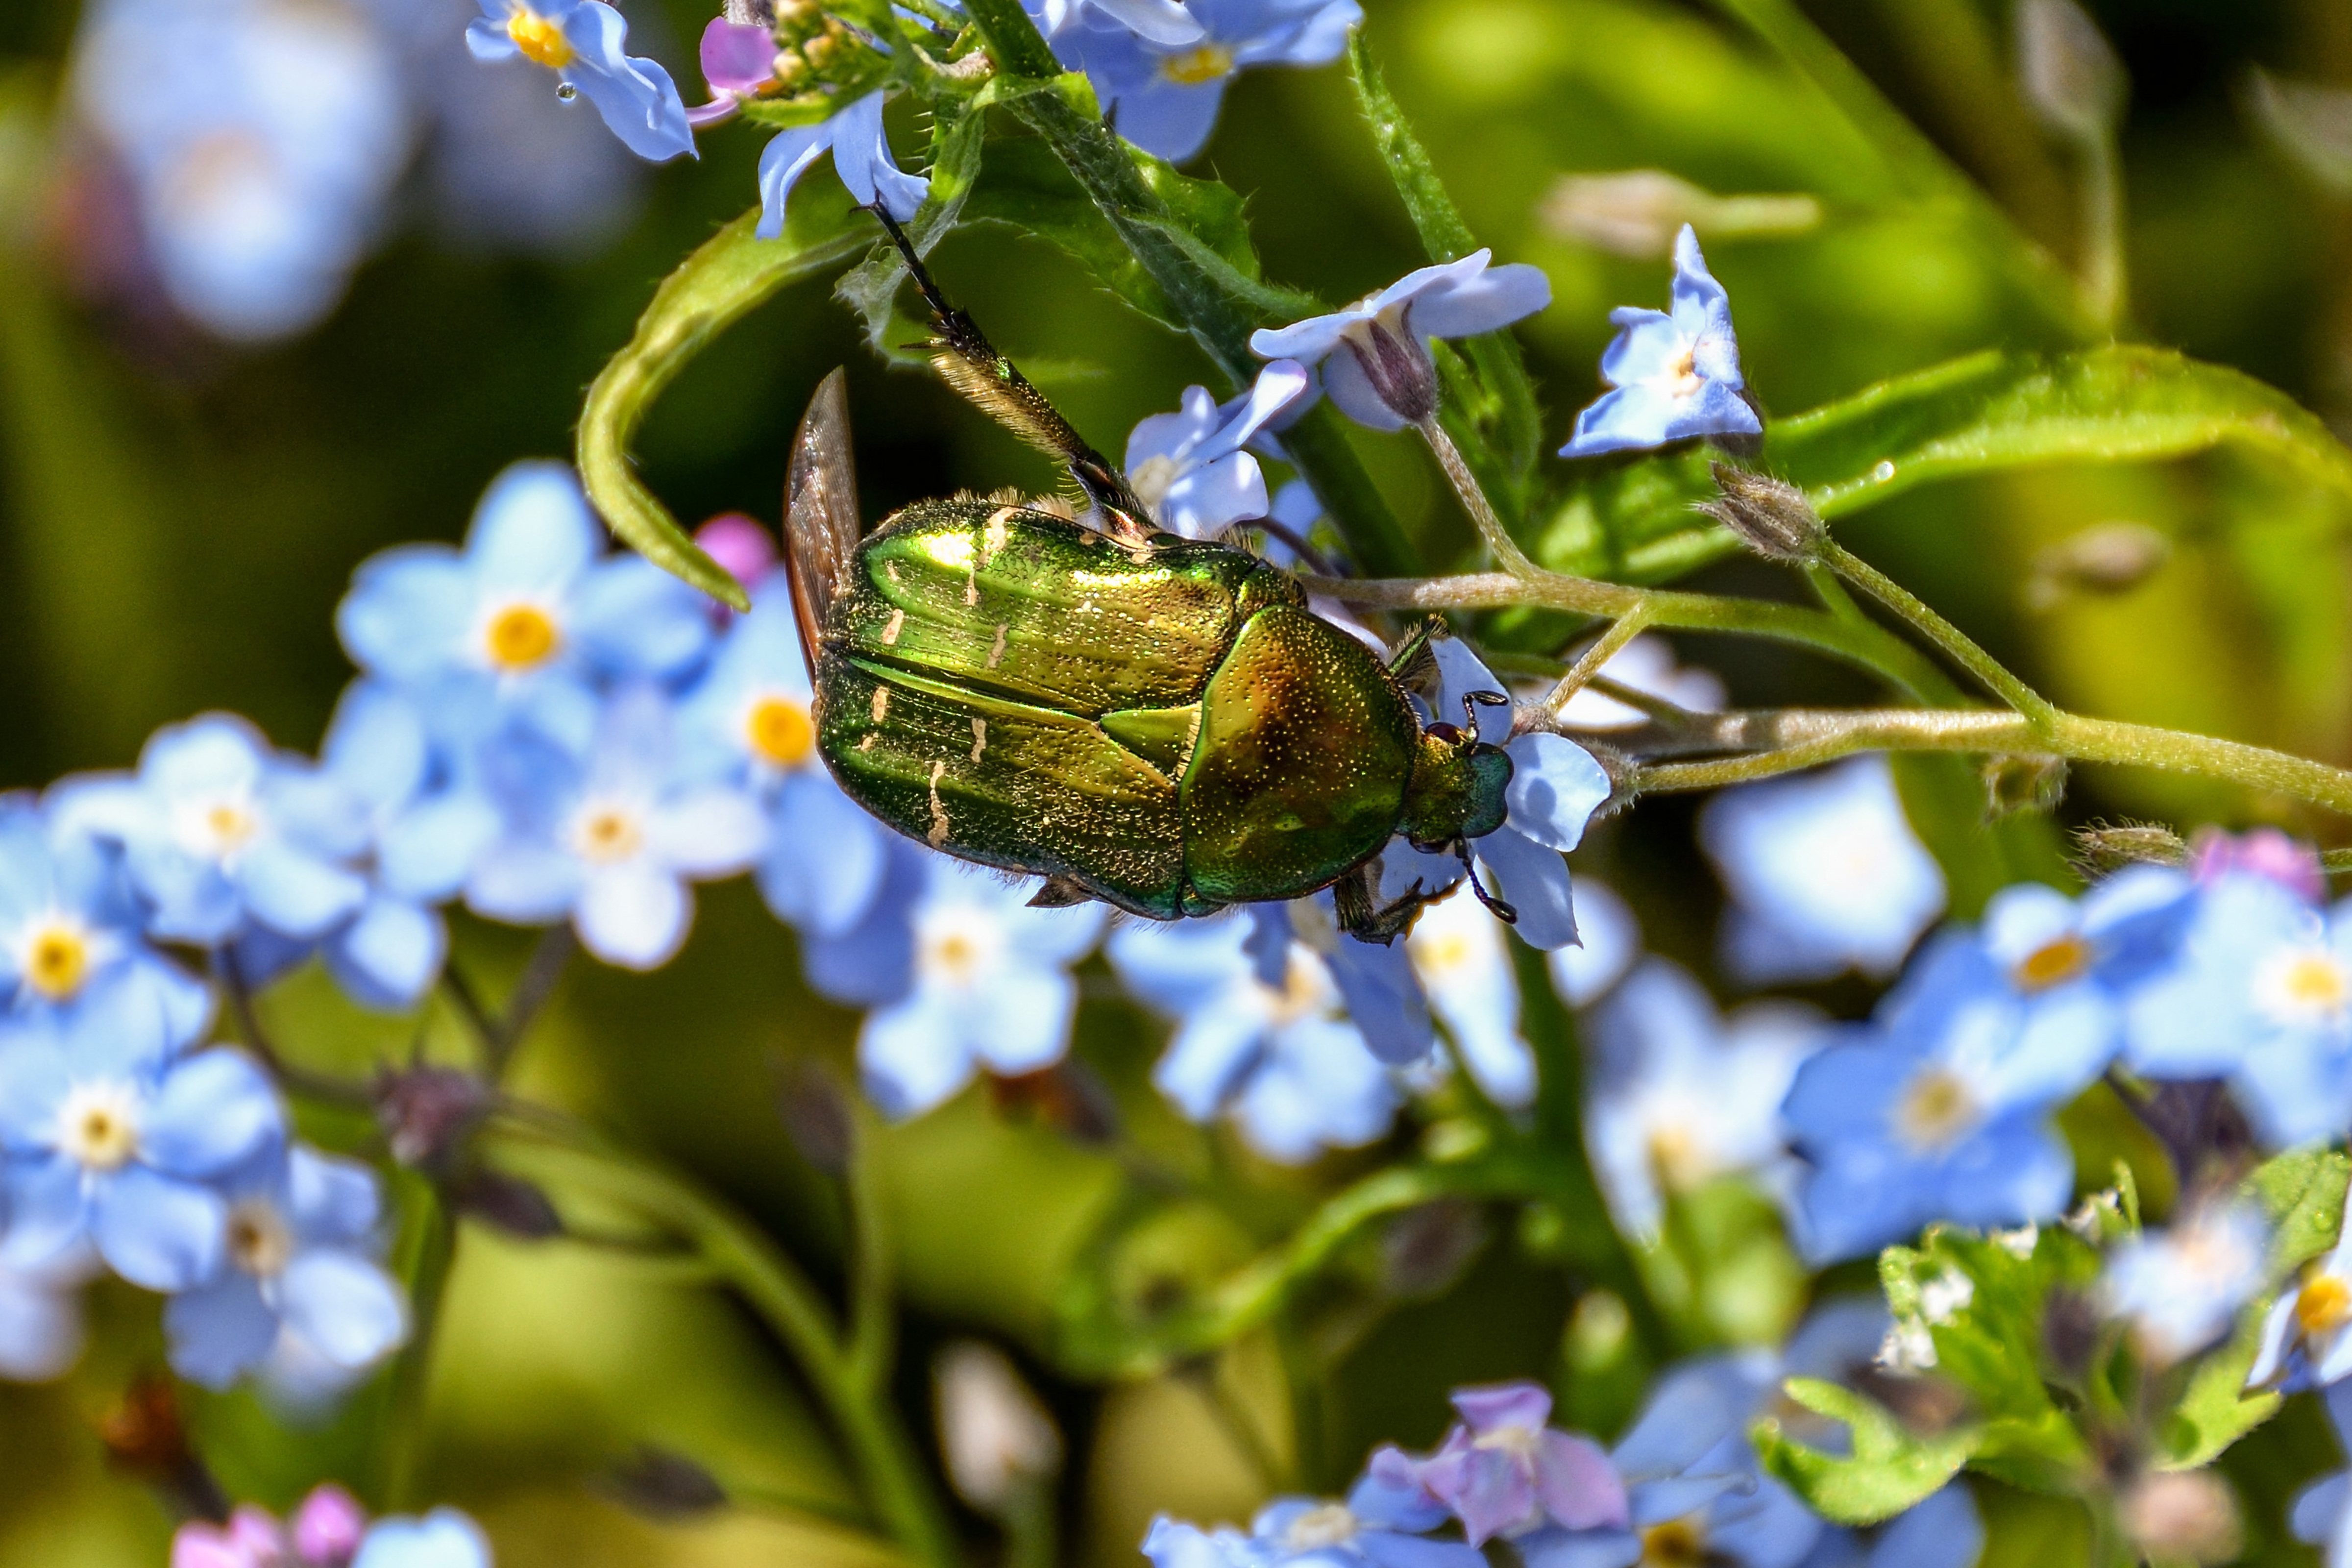
nature, branch, blossom, plant, leaf, flower, bloom, animal, spring, green, produce, insect, macro, botany, blue, garden, close, flora, fauna, wildflower, close up, forget me not, petals, shrub, beetle, iridescent, flight insect, macro photography, flowering plant, rose beetle, land plant, shiny rose gold beetle